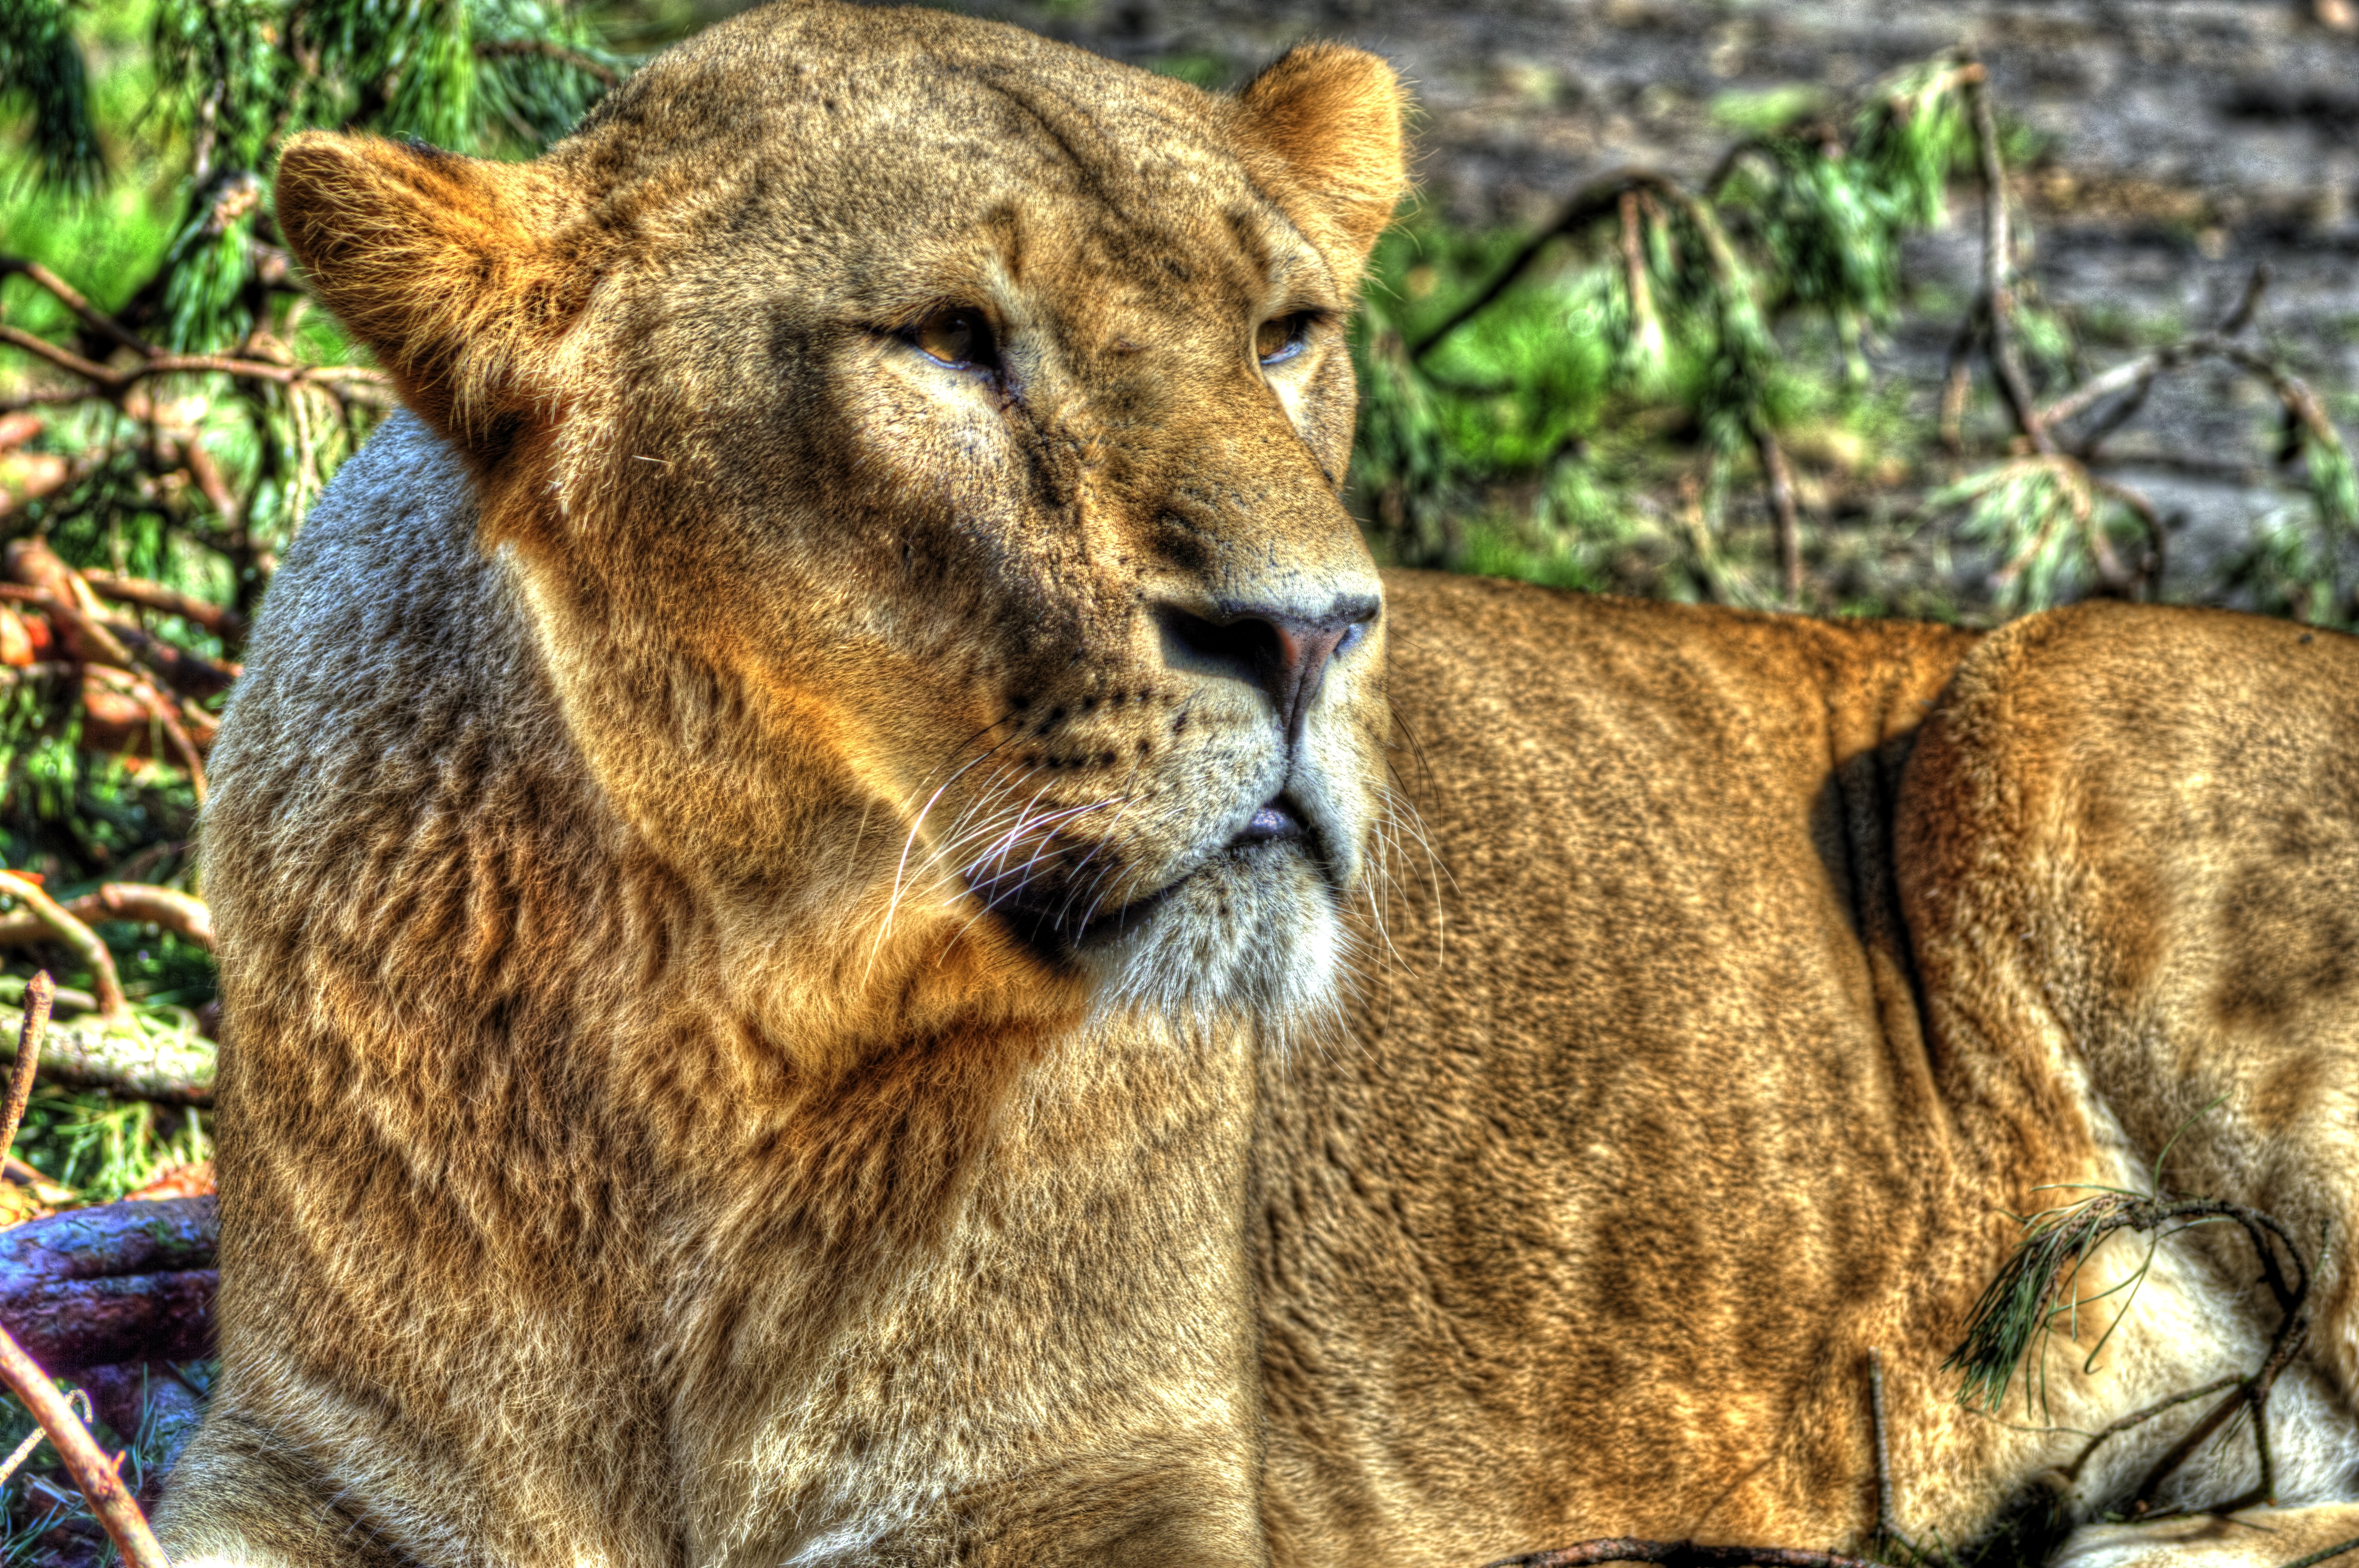
wildlife, zoo, cat, mammal, predator, fauna, lion, lioness, whiskers, animals, vertebrate, wildcat, safari, puma, big cats, cat like mammal, serengeti national park hang ha